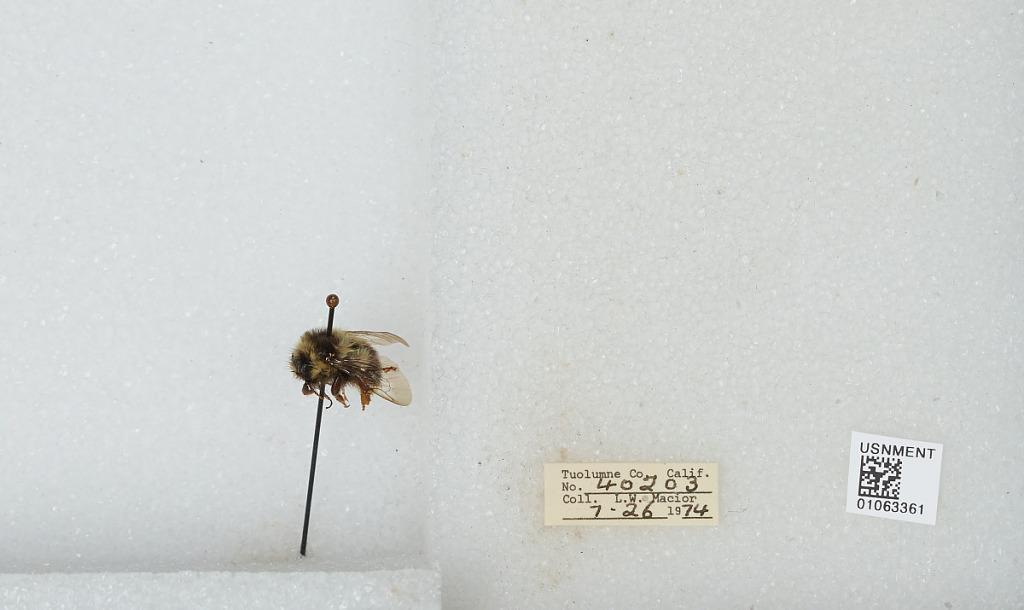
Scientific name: Bombus bifarius nearcticus
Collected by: L. Macior
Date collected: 1974-7-26
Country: United States
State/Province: California
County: Tuolumne
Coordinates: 38.02, -119.93